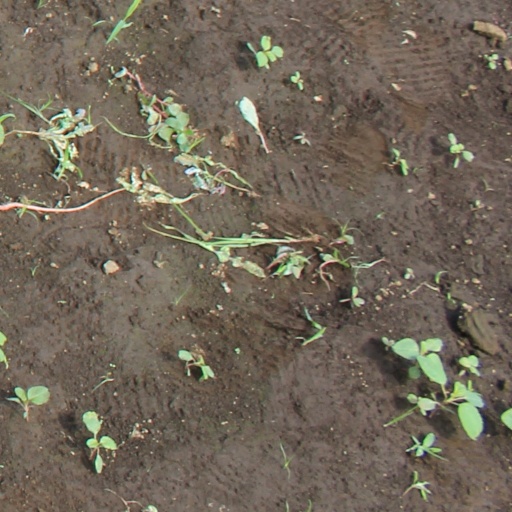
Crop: soybean